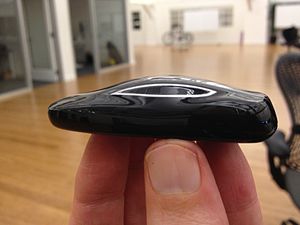
Tesla Model S / Specifikationer og udstyr
Model S bilnøgle.
Tesla Model S er en femdørs elbil i luksusklassen produceret af Tesla Motors. Ifølge producenten er den verdens første elektriske luksussedan. Det amerikanske Environmental Protection Agency har vurderet, at Model S er den elbil på markedet med størst rækkevidde. Modellen kom på gaden i USA i 2012, i Europa i 2013 og i Asien i 2014. Ved udgangen af december 2015 var der i alt solgt flere end 100.000 Model S – heraf 60.000 i USA, 10.000 i Norge og 3300 i Danmark. Startprisen i Danmark var, til og med 2015, 580.000 kr., som følge af at elbiler var fritaget for registreringsafgift. I 2016-2020 udfases den danske afgiftsfritagelse for elbiler, herunder også Model S, så startprisen pr. 6. marts 2016 er 754.757 kroner, hvoraf registreringsafgift og moms udgør 266.000 kr.